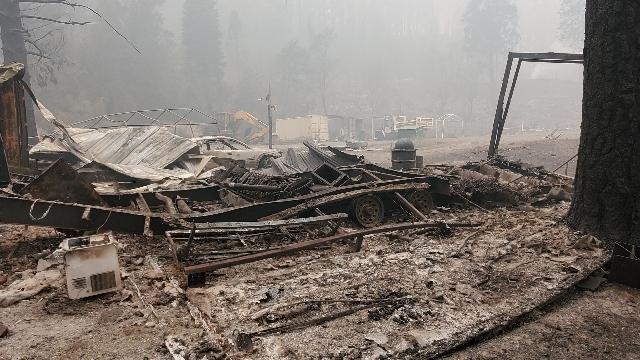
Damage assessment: destroyed